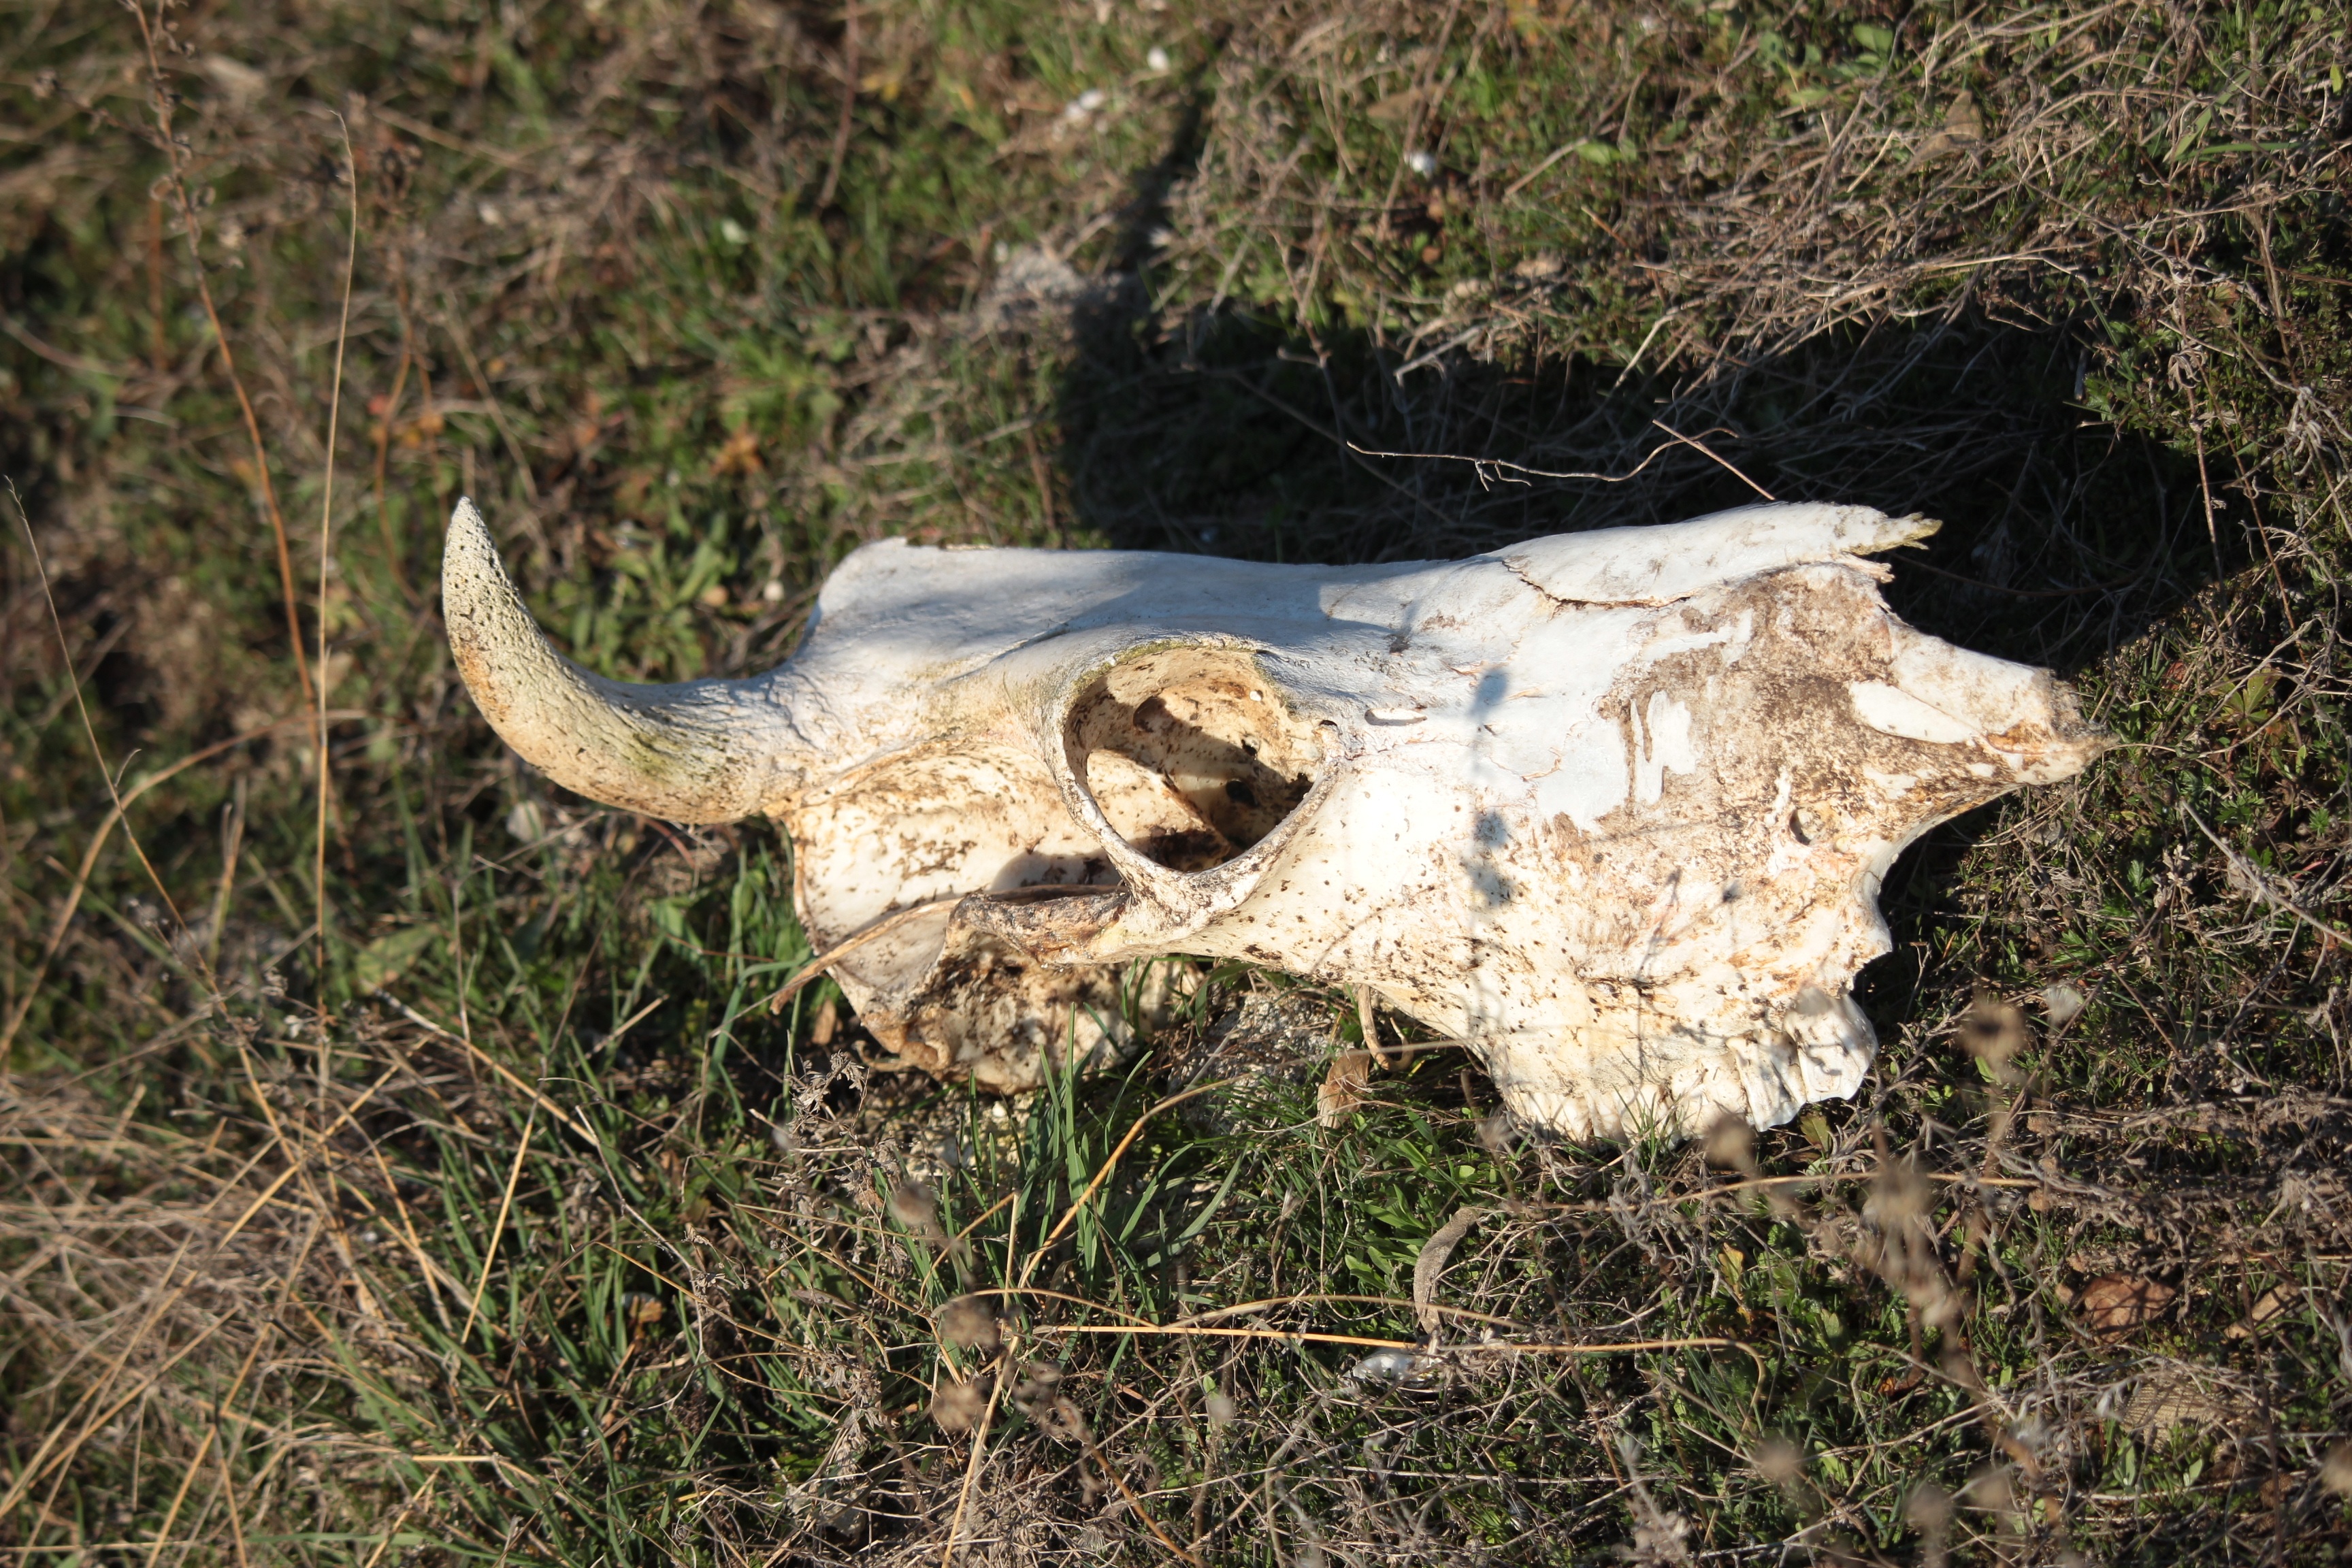
tree, wood, wildlife, horn, reptile, skull, fungus, legends, prince igor